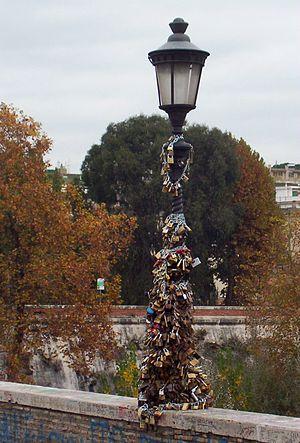
Le pont Milvius est un pont romain en arc fortifié-porte de ville du IIᵉ siècle av. J.-C. sur le Tibre à Rome en Italie. Il est un des principaux ponts de Rome, de l'actuel quartier de Flaminio, à 3 km du centre historique, là où la via Flaminia et la via Cassia se rejoignaient pour franchir le fleuve, ancienne porte de ville stratégique du nord de la ville de Rome.